Theatre Europe

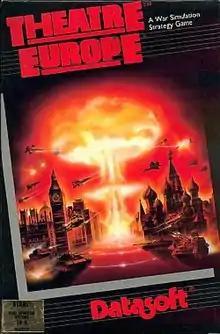
North American cover art

Theatre Europe is a turn-based strategy video game developed and published by Personal Software Services (PSS). It was first released in the United Kingdom for the Commodore 64, ZX Spectrum, Amstrad CPC, and Atari 8-bit computers